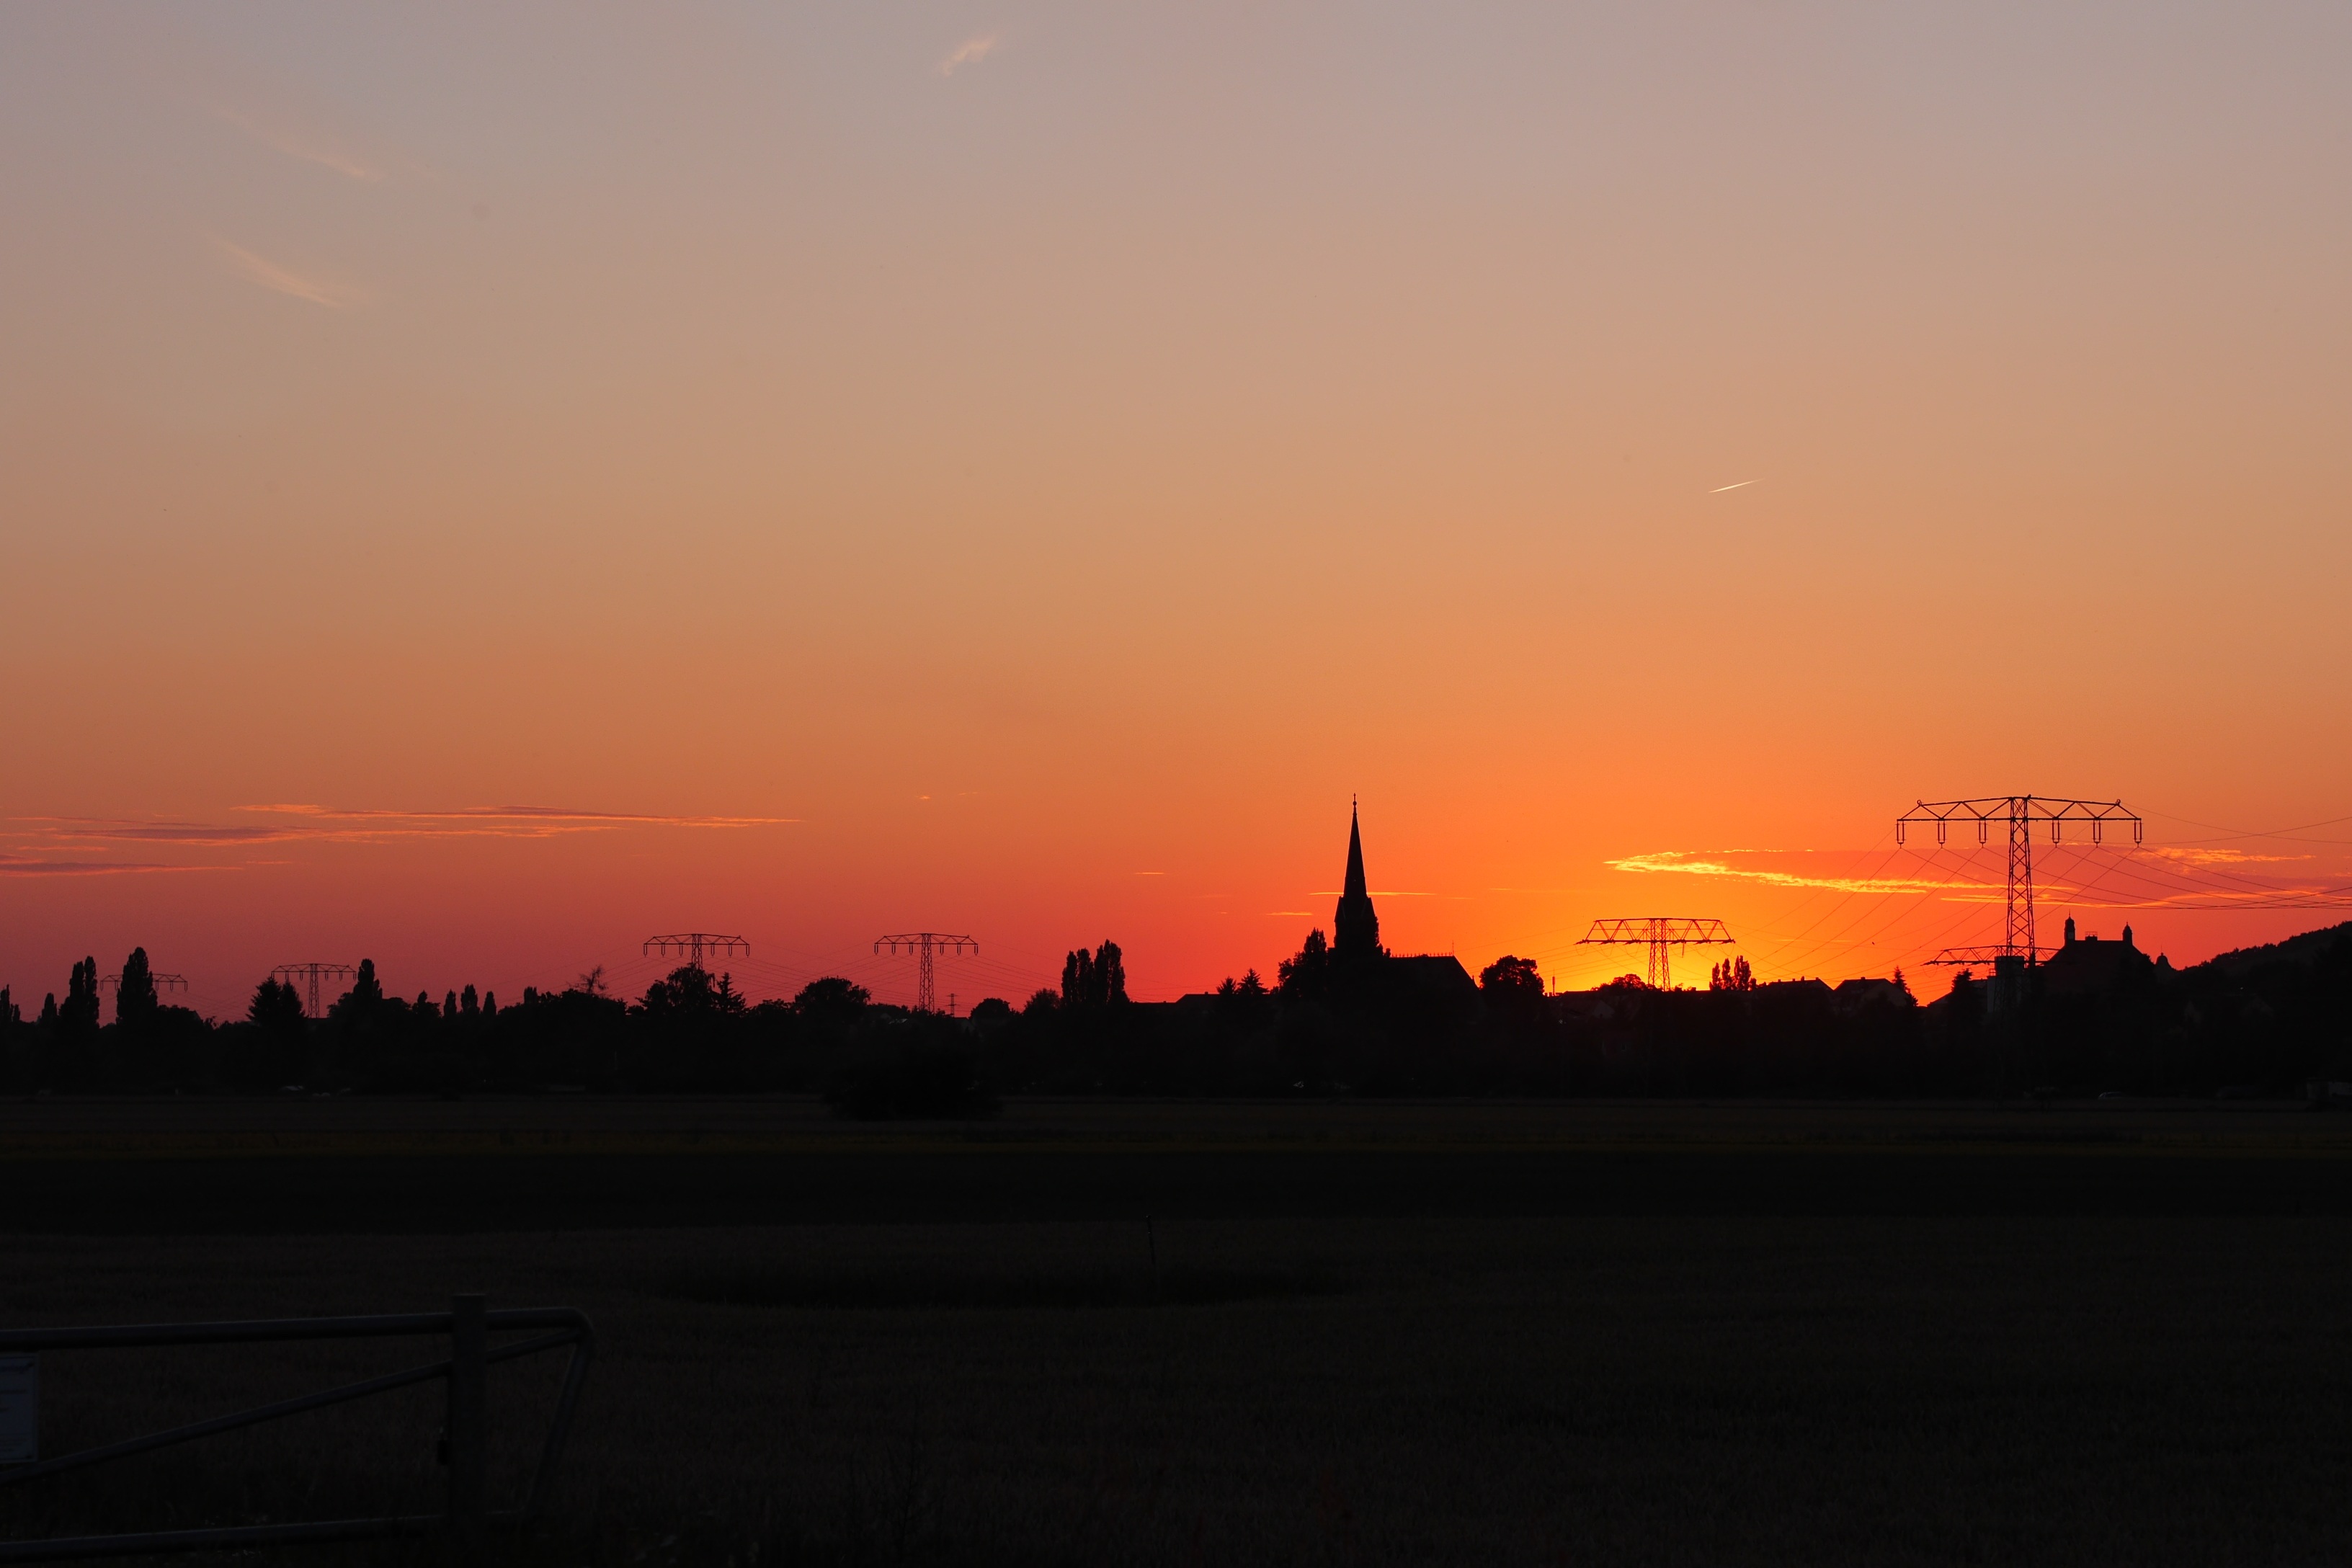
horizon, silhouette, sky, sun, sunrise, sunset, skyline, sunlight, morning, dawn, dusk, evening, afterglow, evening sky, radebeul, atmospheric phenomenon, red sky at morning